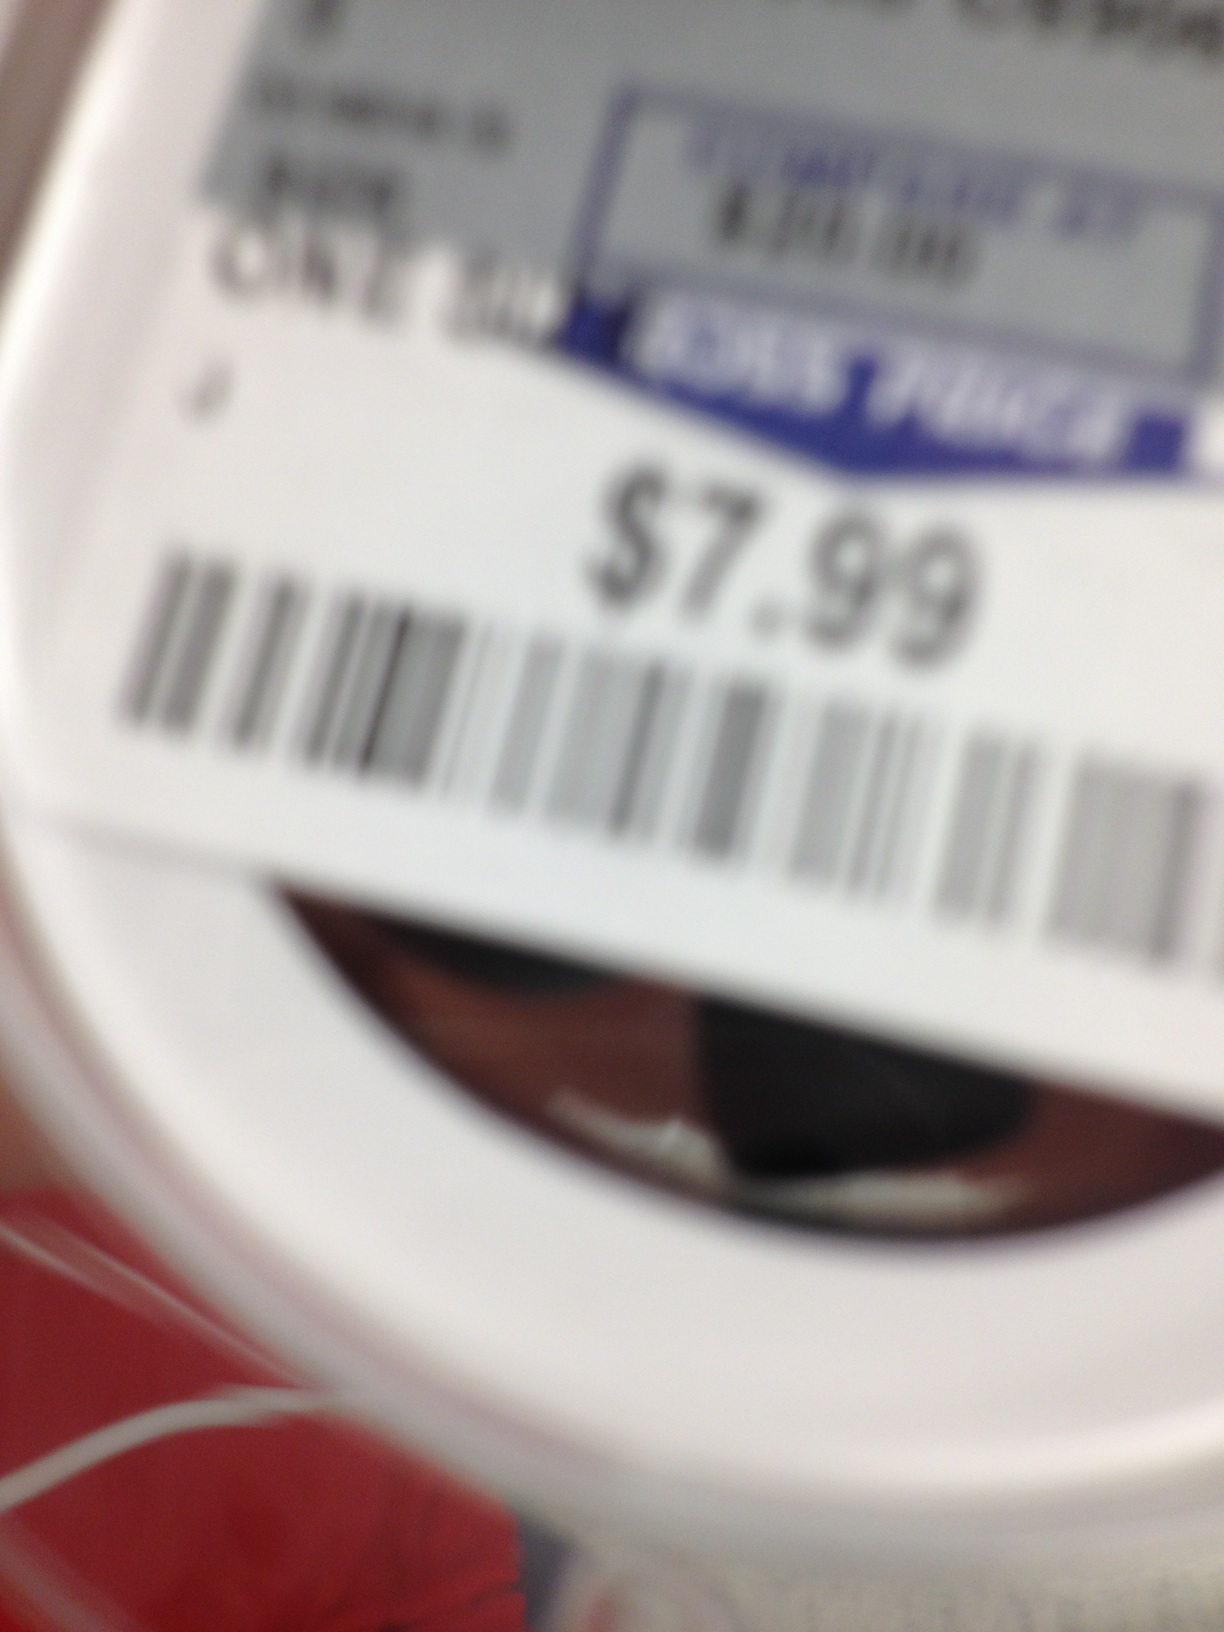Question: what are the price of these headphones
Answer: 7.99